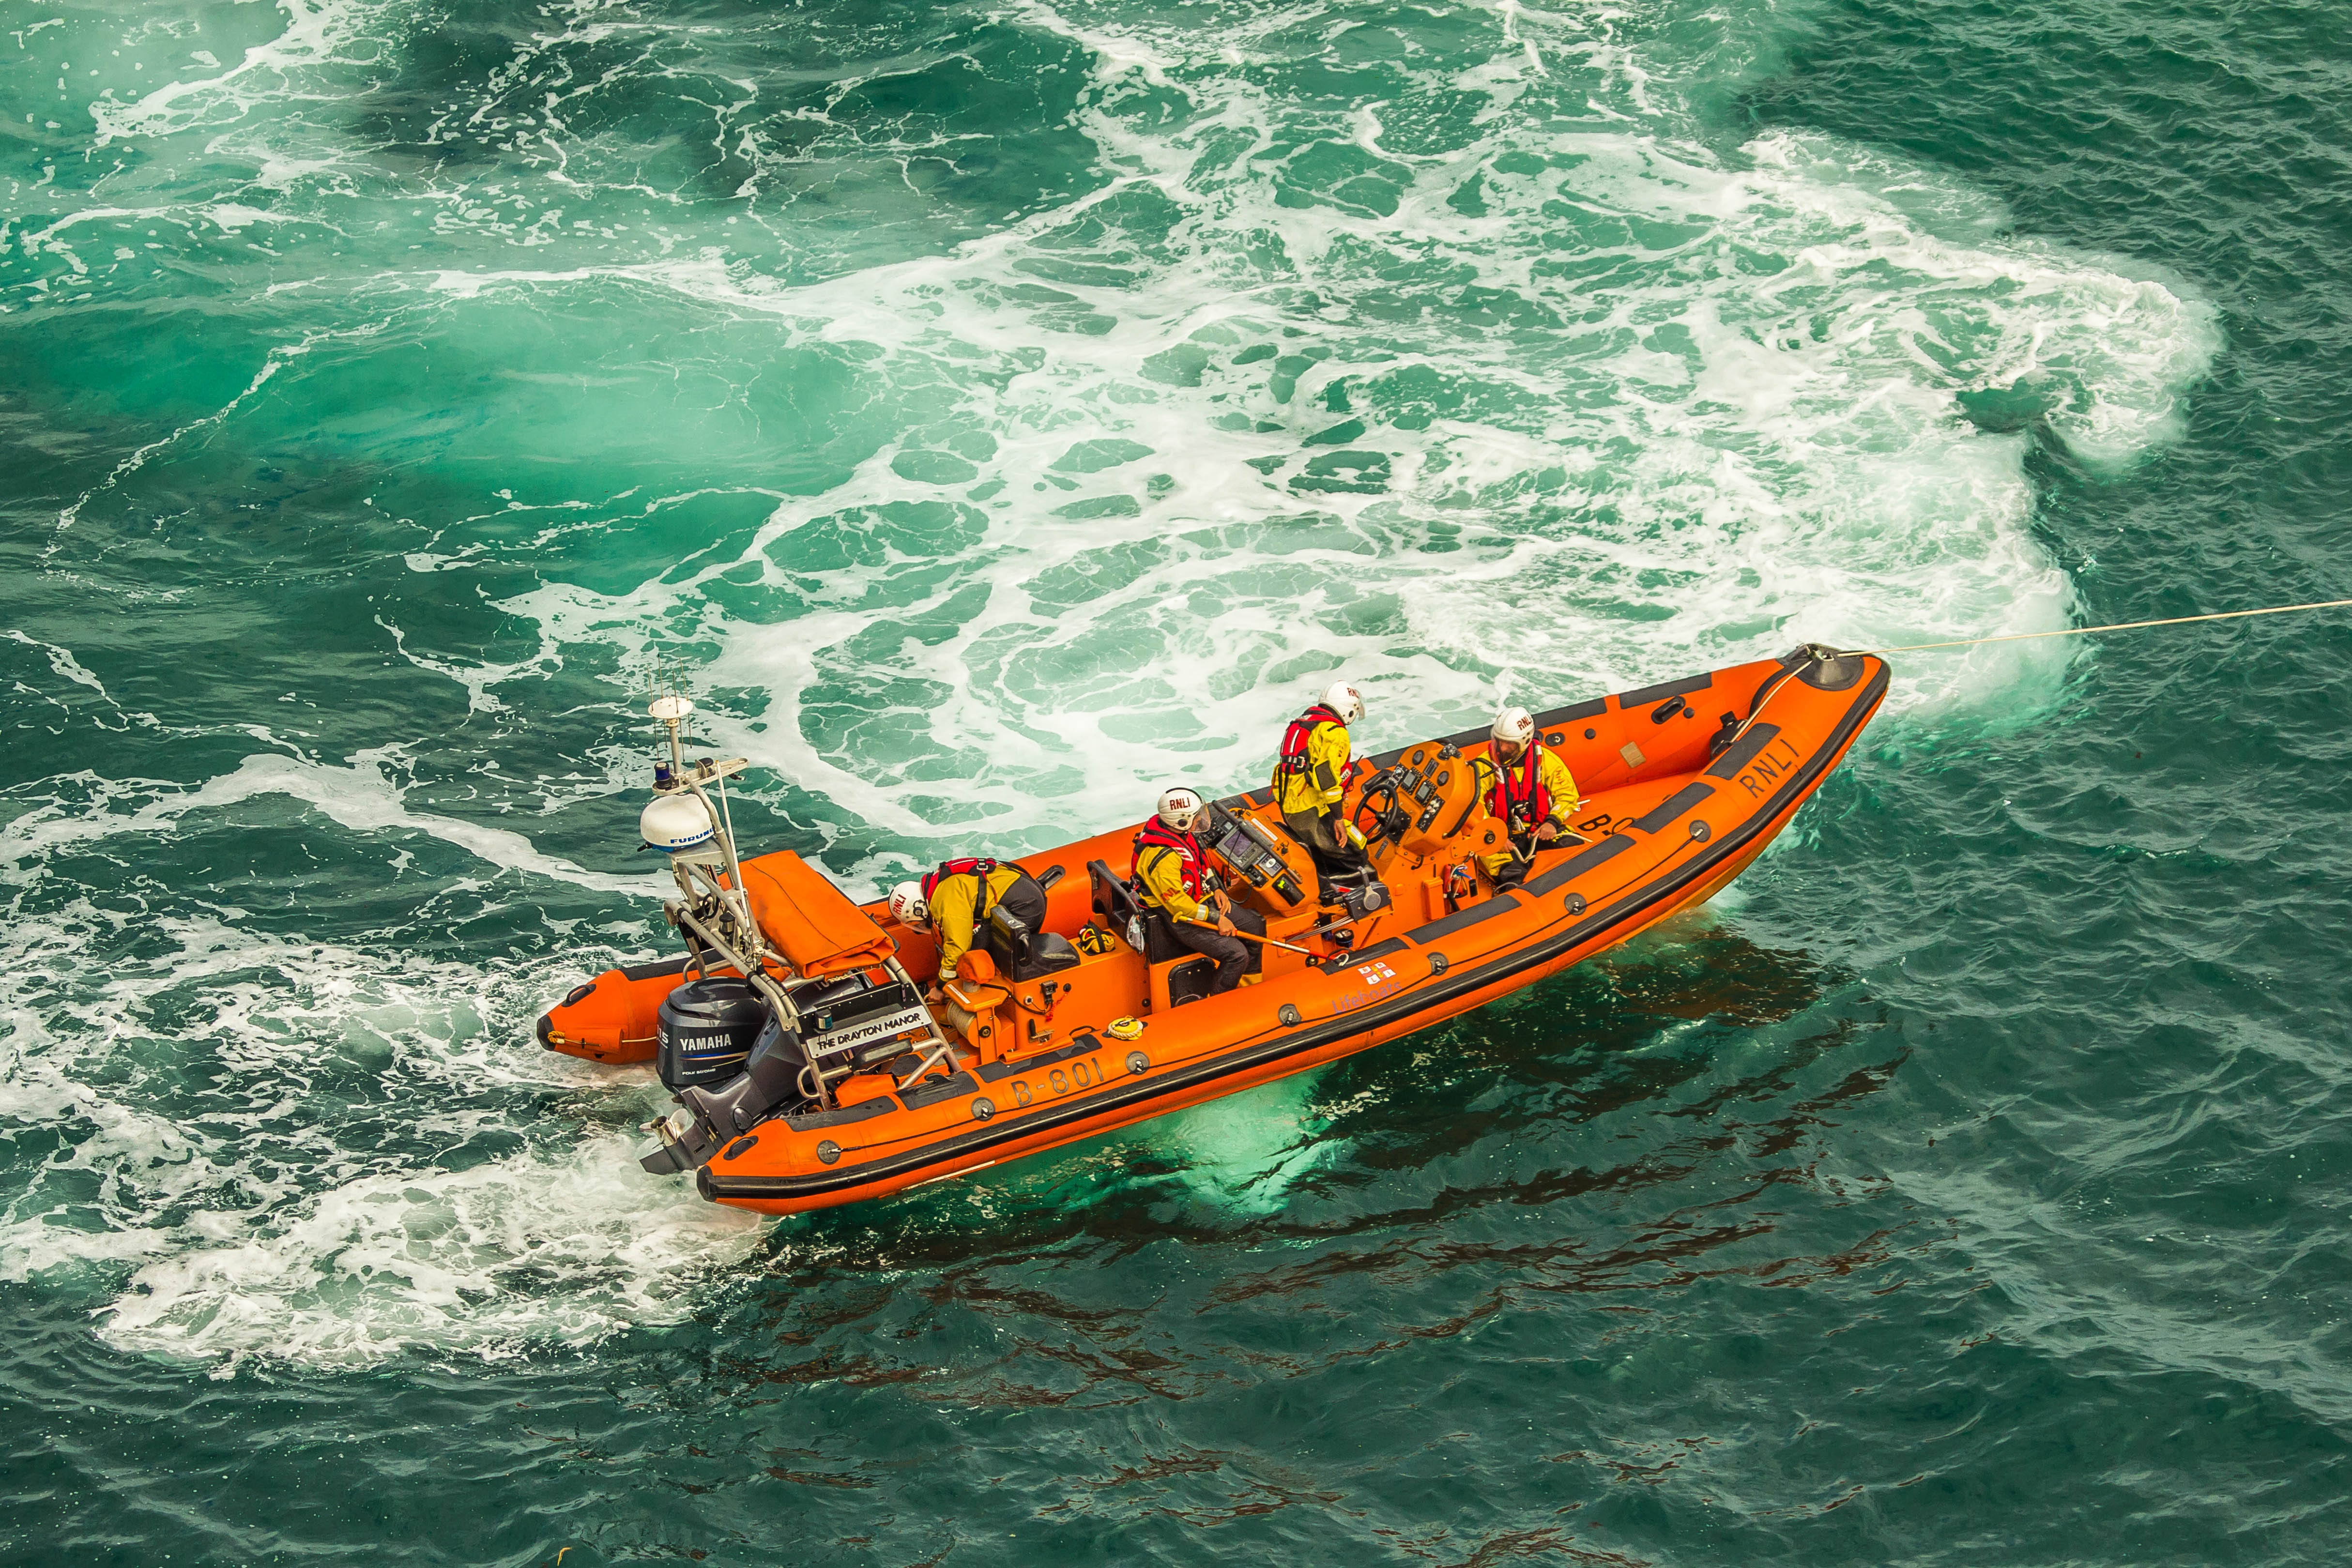
sea, ocean, boat, wave, vehicle, motorboat, boating, watercraft, fishing vessel, swanage bay, zachranari, inflatable boat, wind wave, watercraft rowing